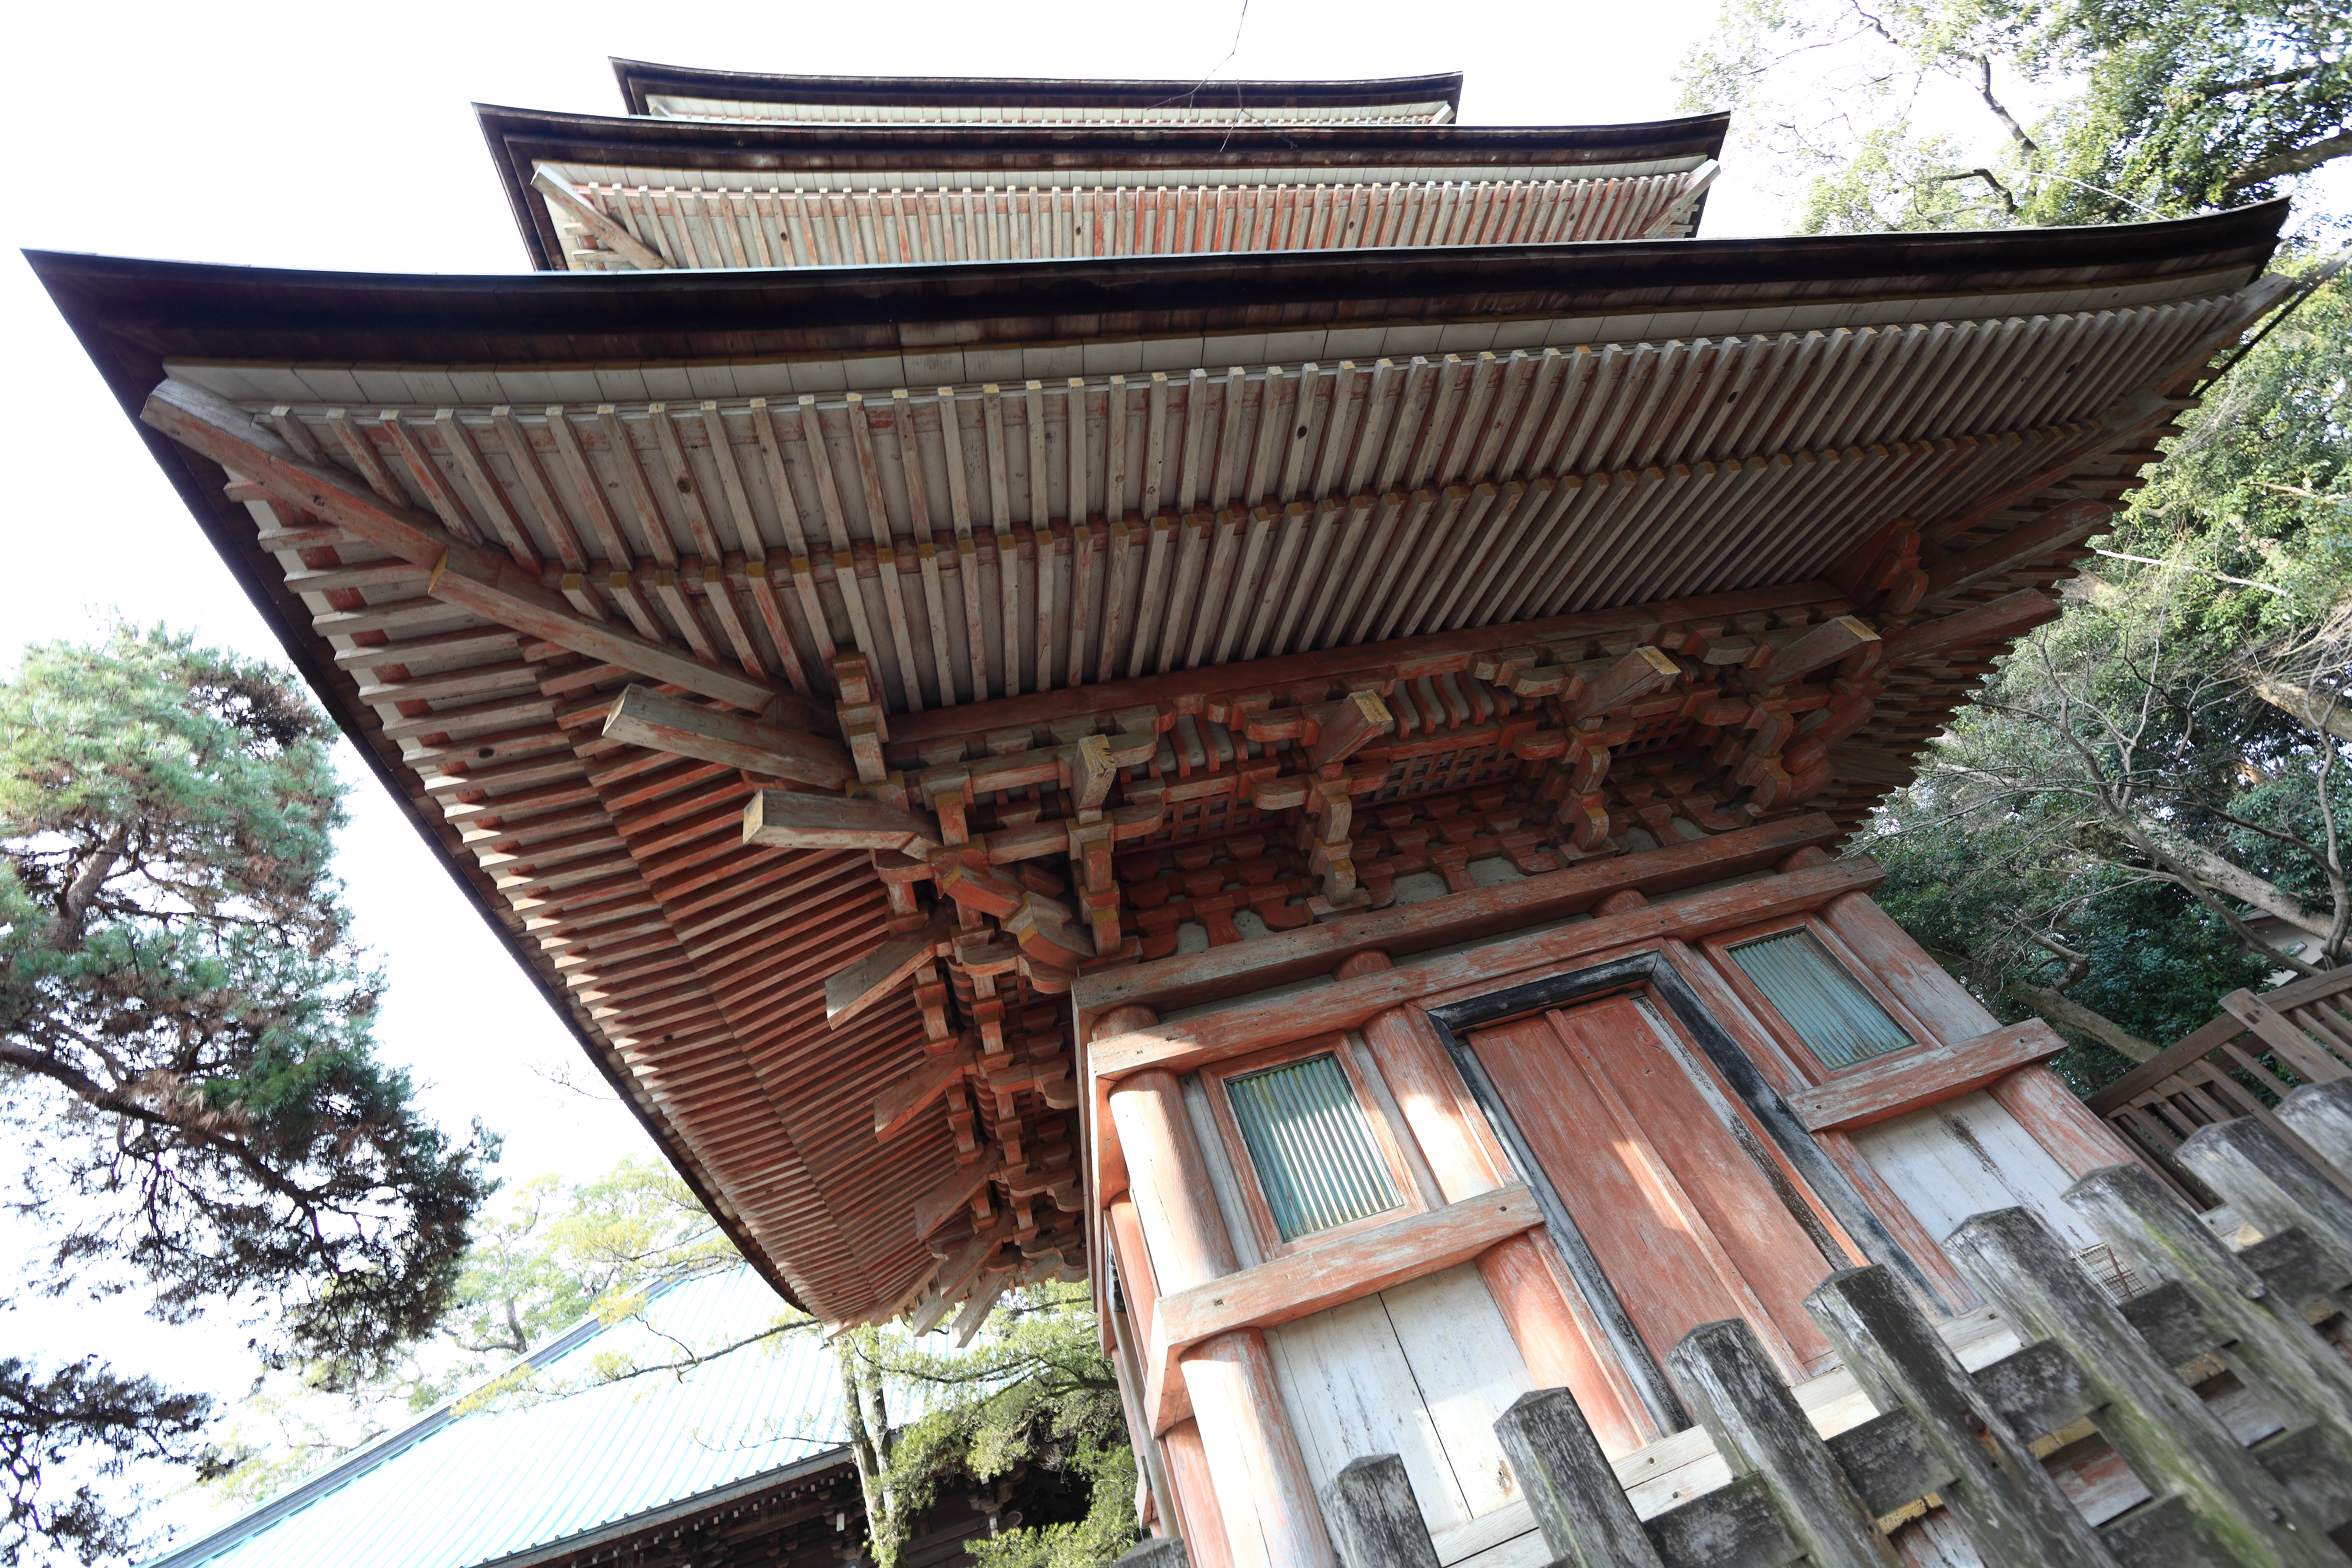
roof, high, tower, property, temple, shrine, 5d, hires, markii, hi, res, resolution, pagoda, saitama, hikigun, anrakuji, yoshimi, threestoried, outdoor structure